History of Savoy in the Middle Ages

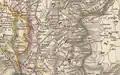
"The Pagi" in the Carolingian era. This map shows the Savoyard "pagi": the "pagus Savogensis" ("Sapaudie" or Savoie propre), the "pagus Bellicensis" (Bugey), the "pagus Genevensis" (Genevois), the "pagus Tarentasia" (Tarentaise) and the "pagus Maurianensis" (Maurienne).

The last king, Rudolph III of Burgundy, brought his kingdom closer to the Holy Roman Empire. He chose a descendant of Otto as his successor, Conrad II, to whom he sent the Lance of Saint Maurice, a mystical symbol of Burgundian royalty. In 1032, Savoy became imperial territory. This territory ensured control of the Western Alps and the Mont-Cenis pass for the Empire. However, the end of the reign of the last king of Burgundy marked the rise of feudalism in the lands of Savoy—a confusion between property and sovereignty (as noted by François Guizot)—and powerful families took advantage of the rivalries between the Empire and the Counts of Champagne.